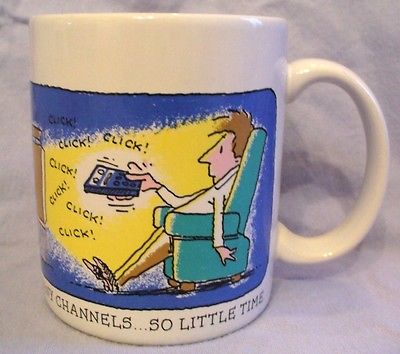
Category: mug